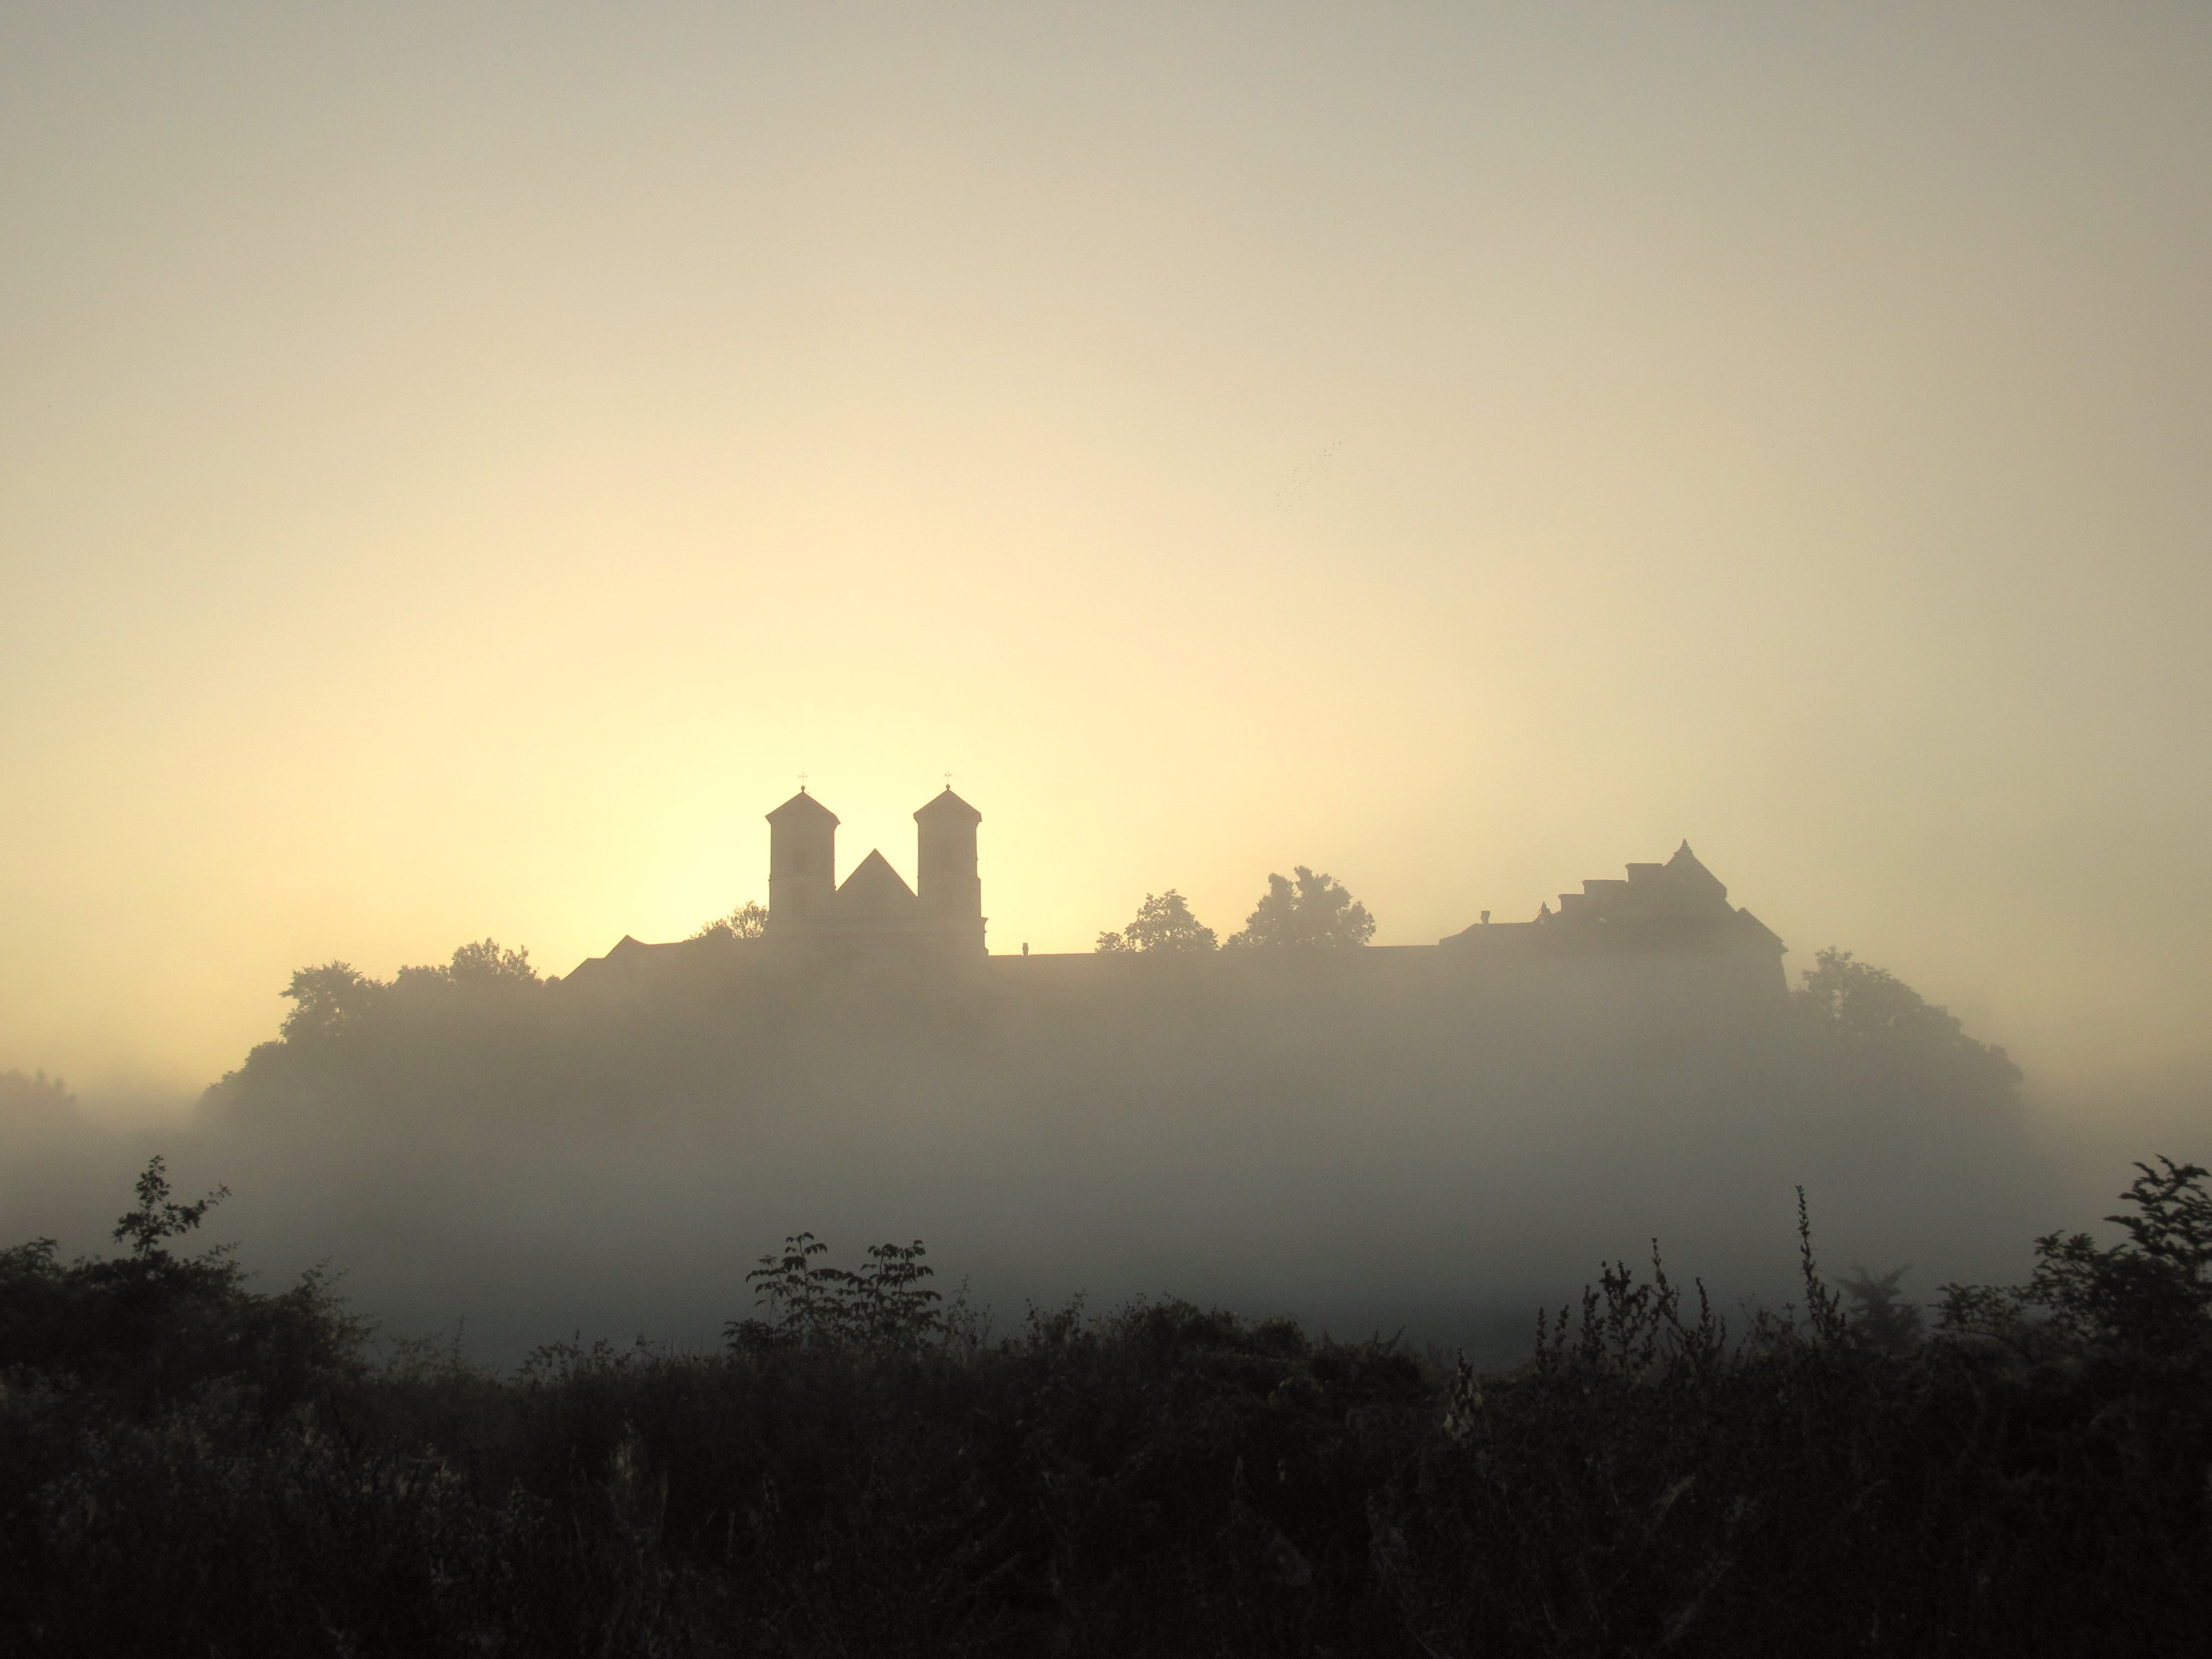
nature, horizon, mountain, cloud, architecture, sky, sun, fog, sunrise, sunset, mist, sunlight, morning, hill, dawn, dusk, evening, weather, haze, the fog, tyniec, atmospheric phenomenon